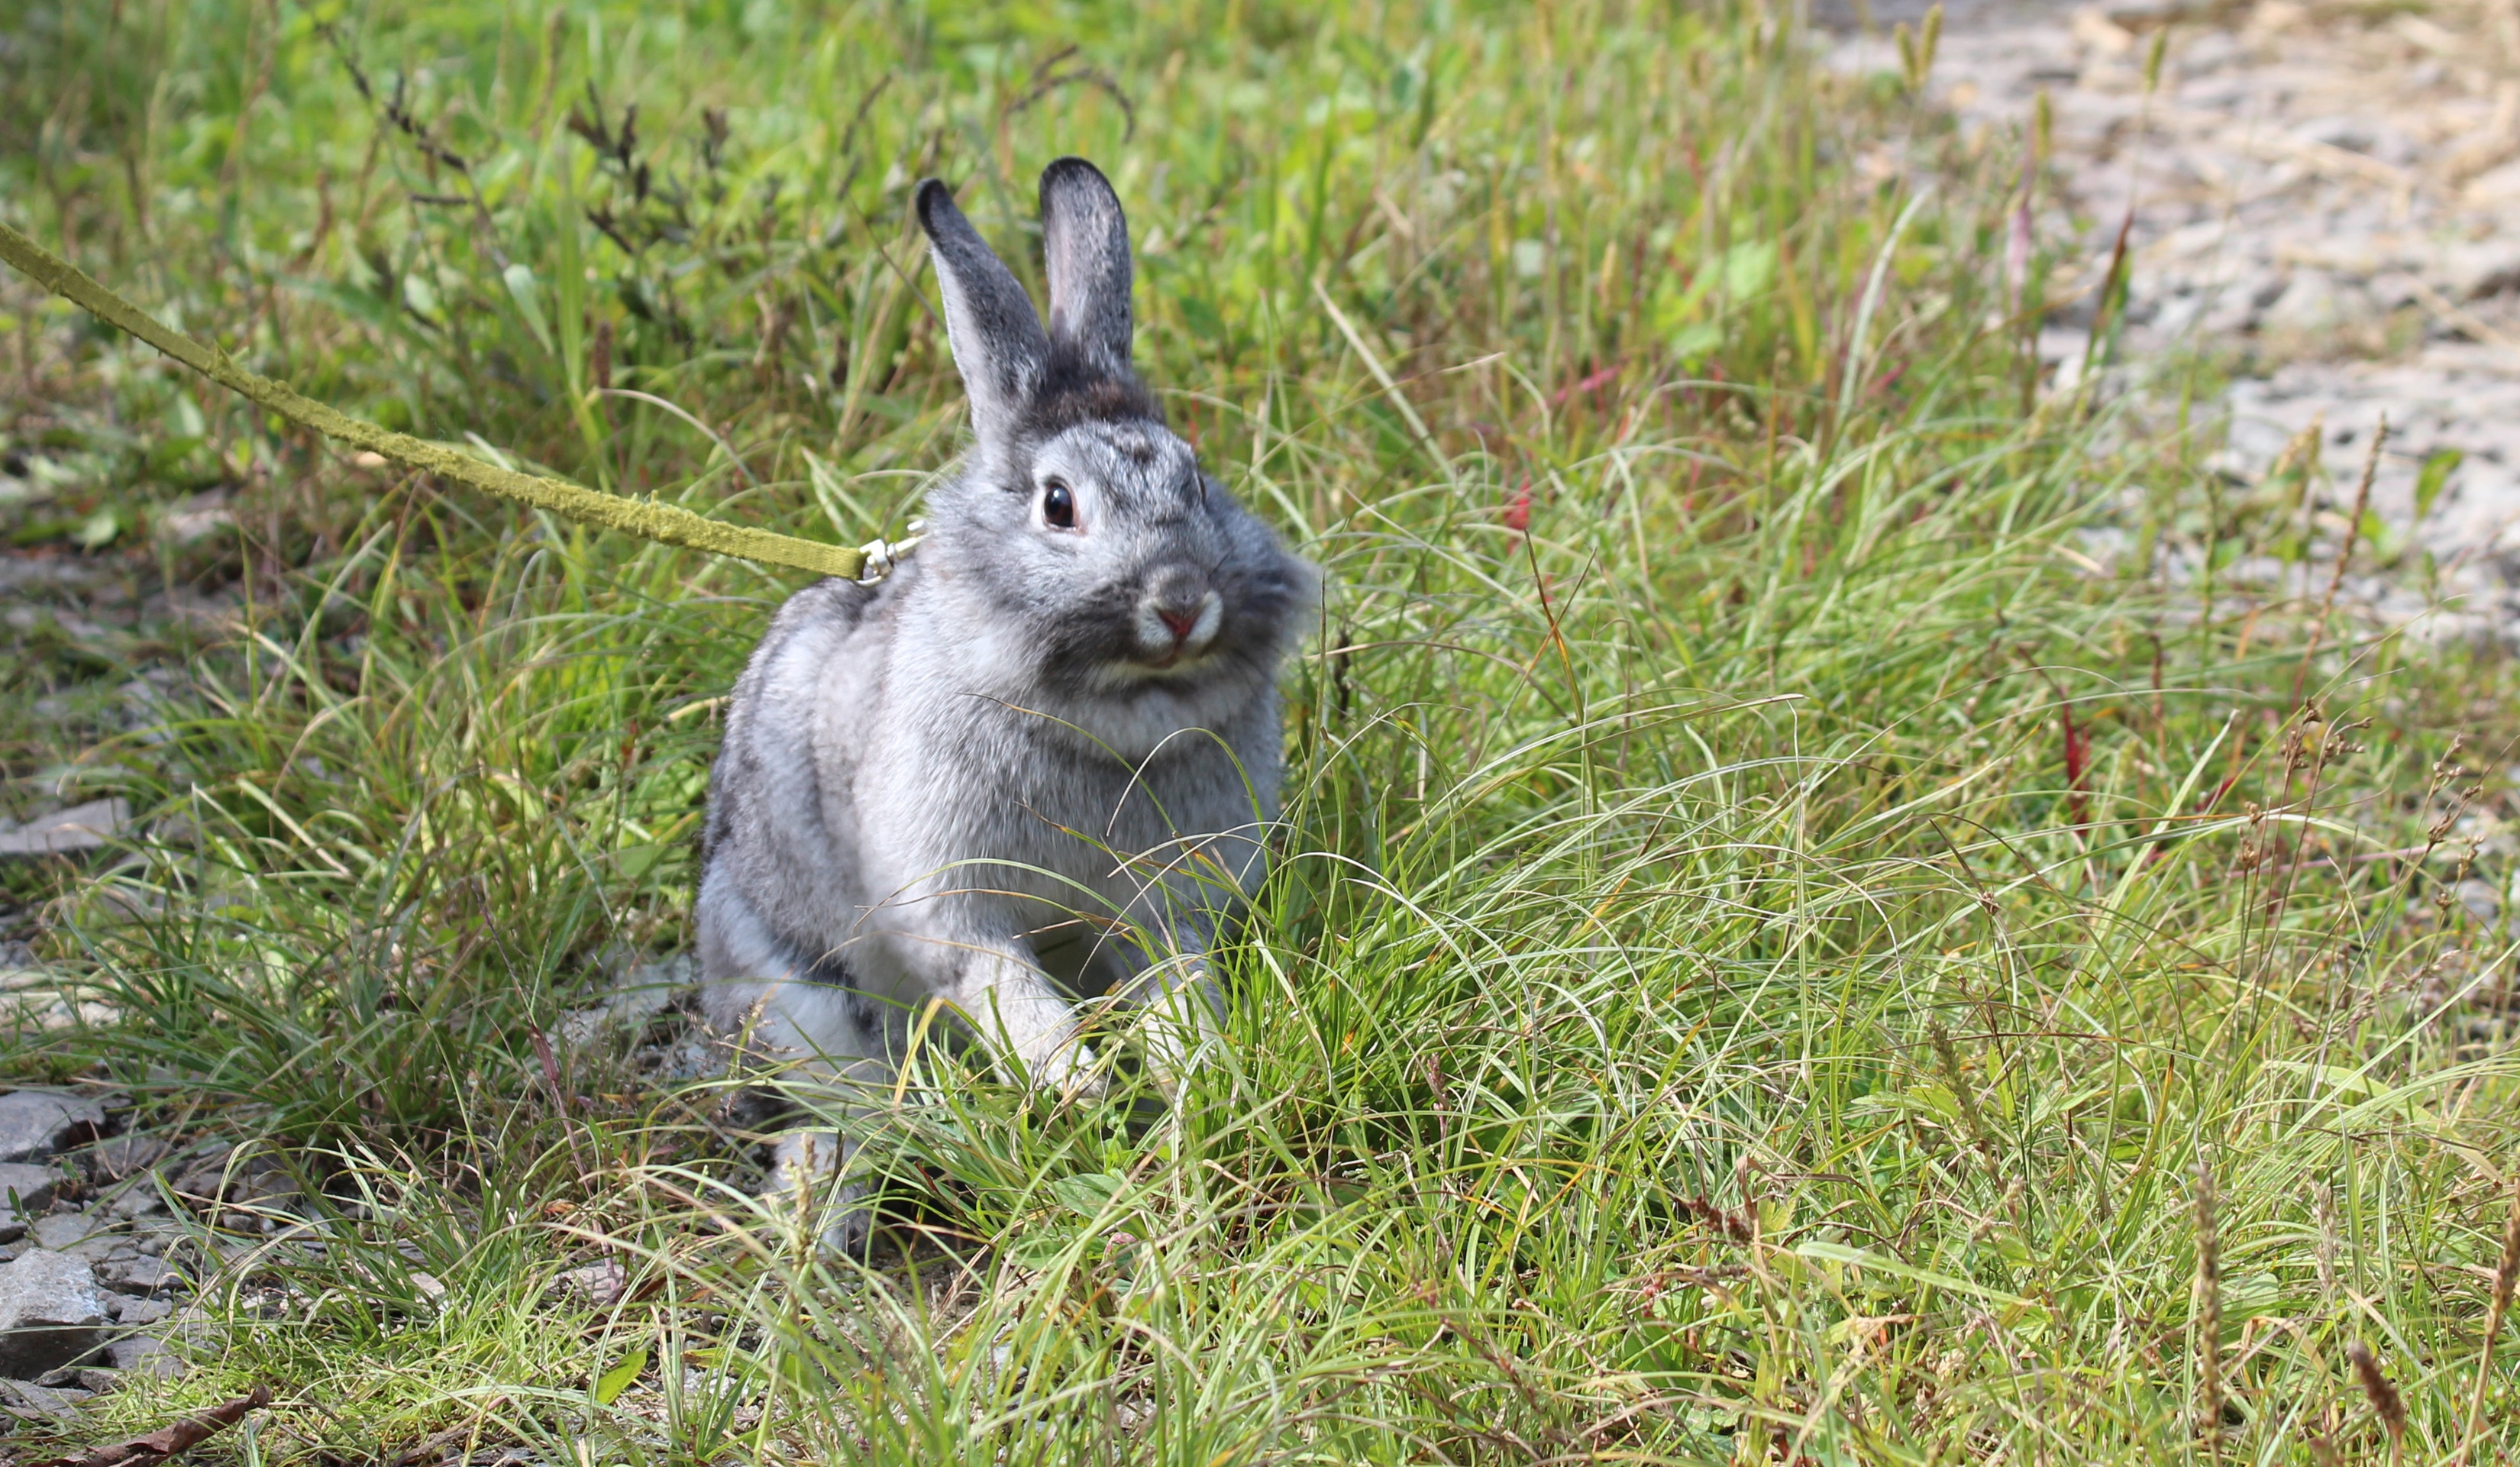
grass, animal, wildlife, mammal, fauna, rabbit, wallaby, hare, vertebrate, green grass, domestic rabbit, rabits and hares, gray rabbit